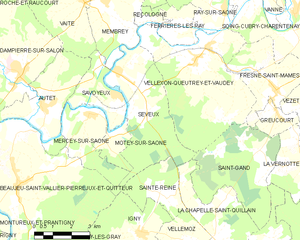
Carte des communes françaises